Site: brandenburg
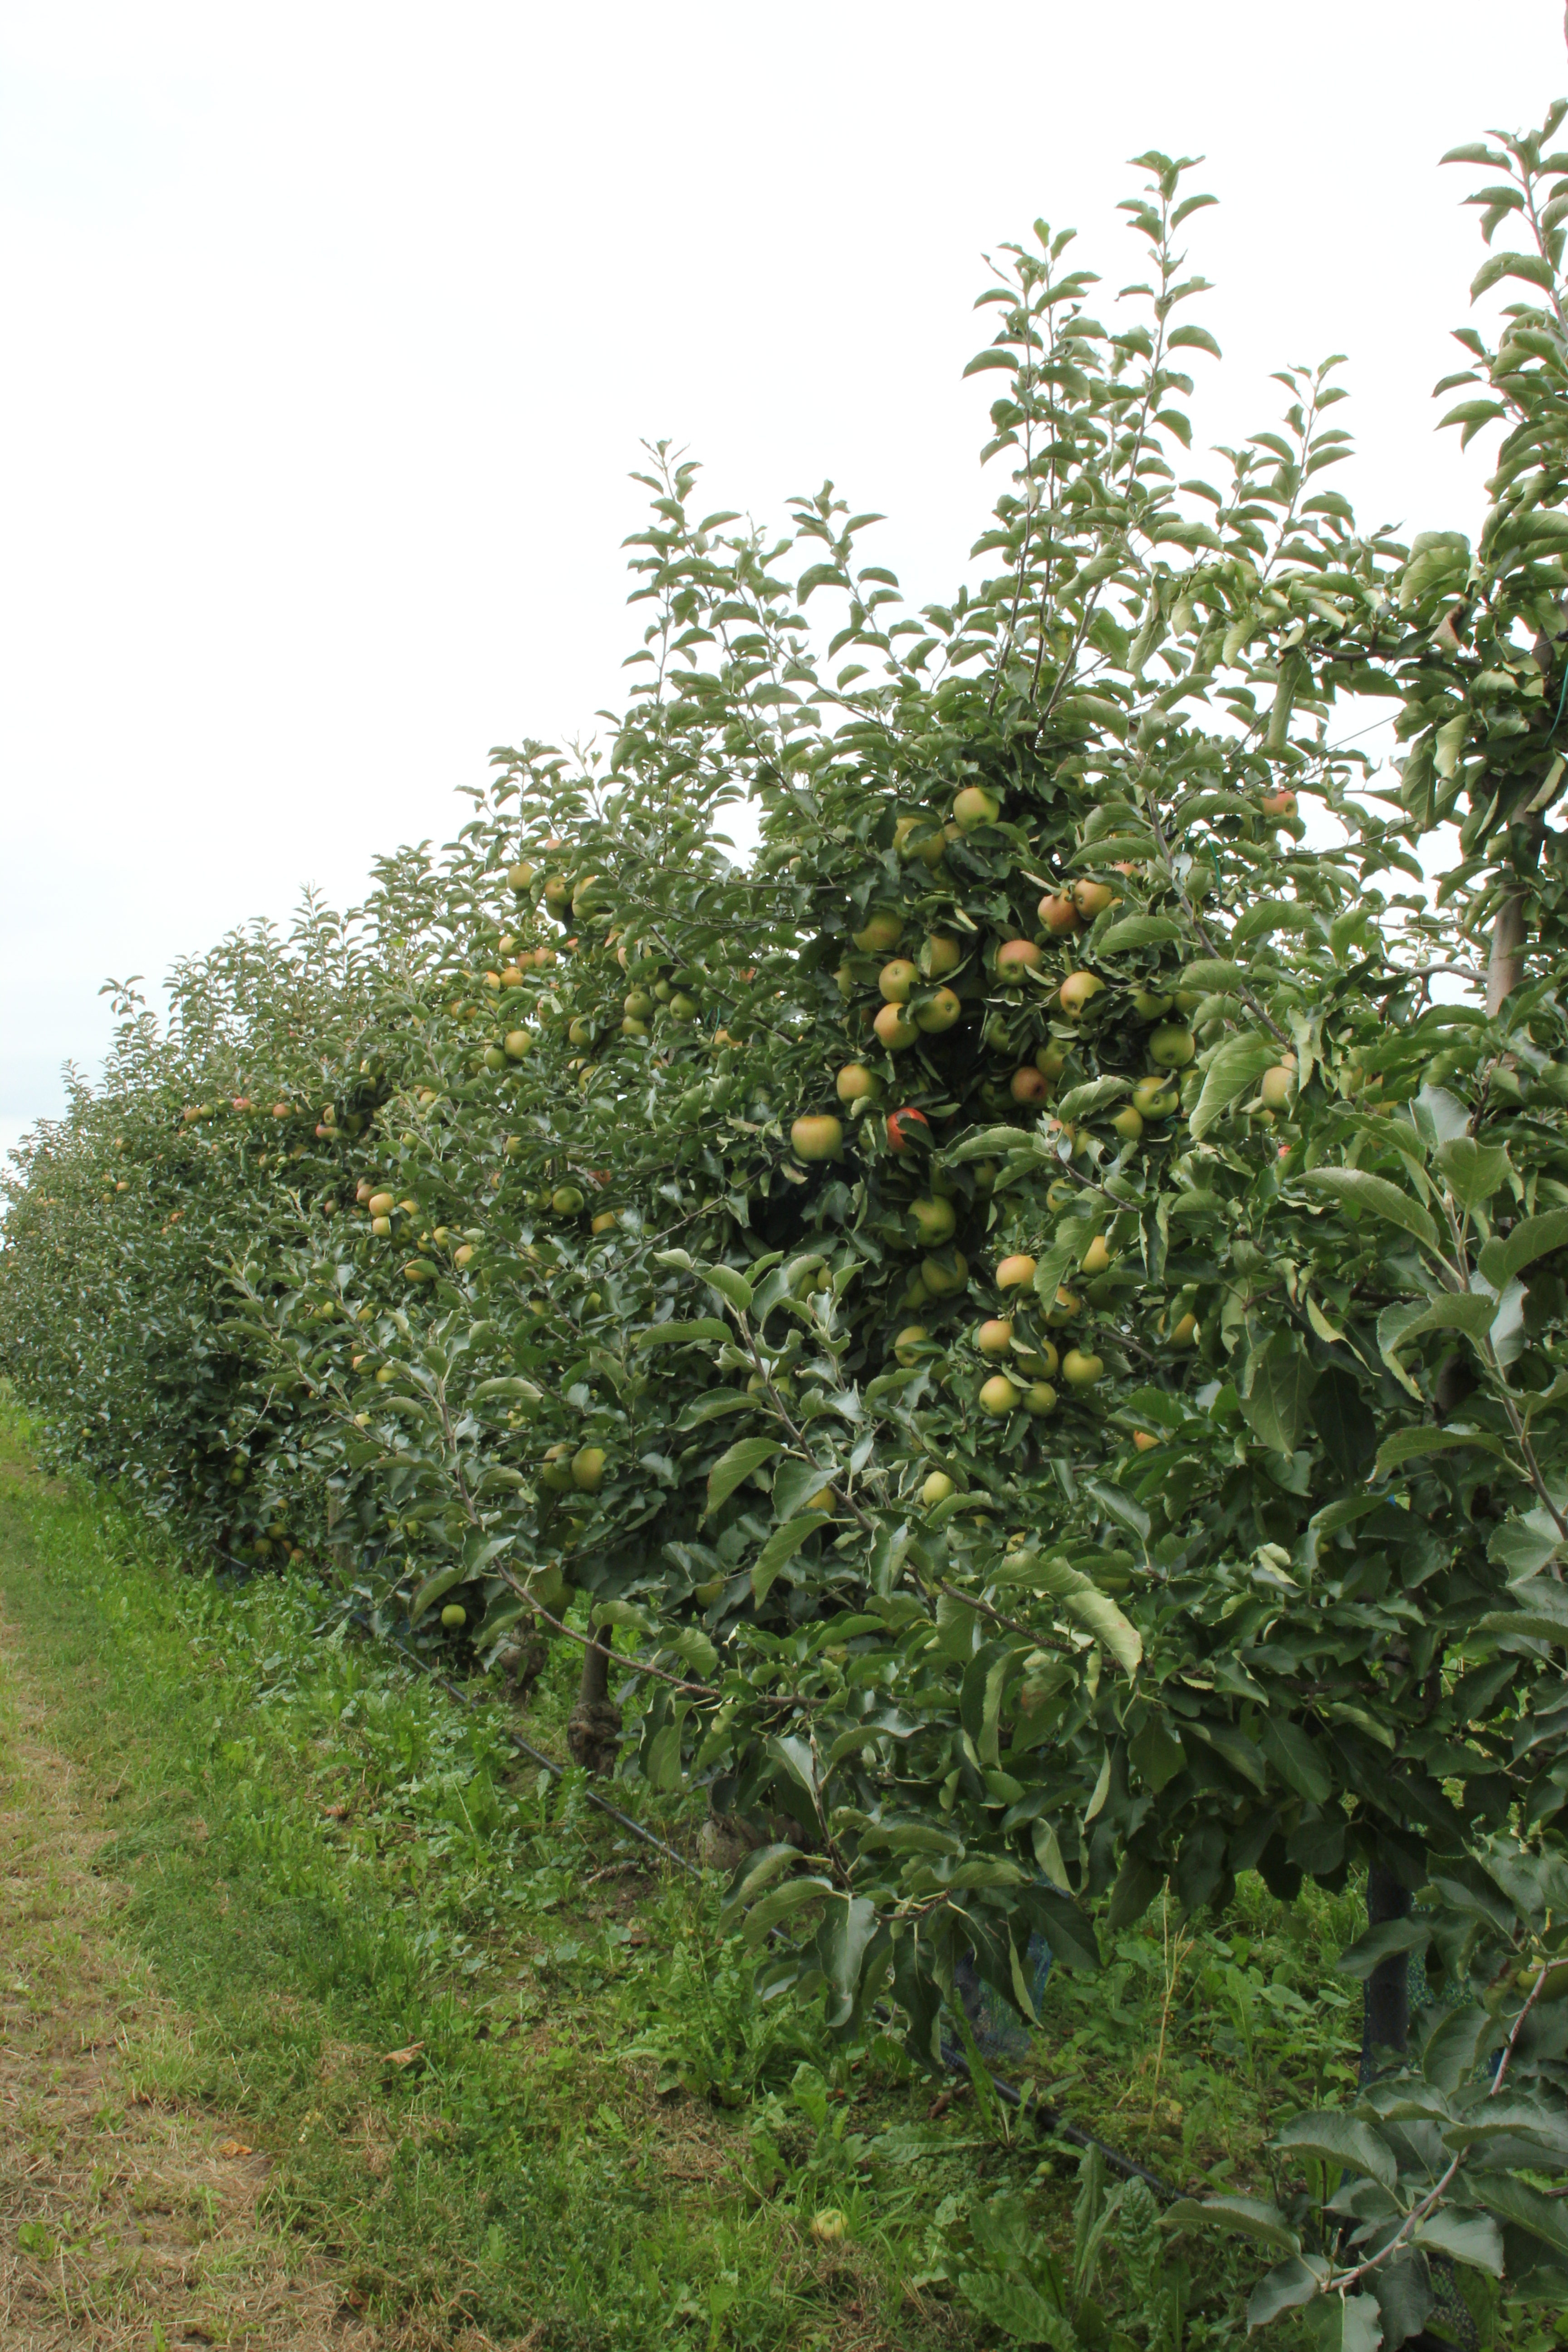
Growth stage (BBCH 87): Maturity of fruit and seed